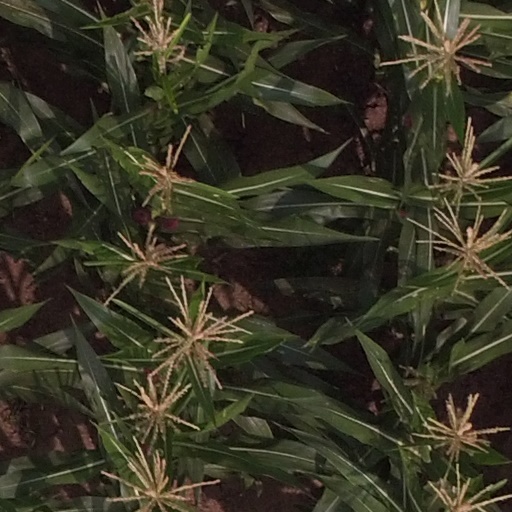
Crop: maize; corn